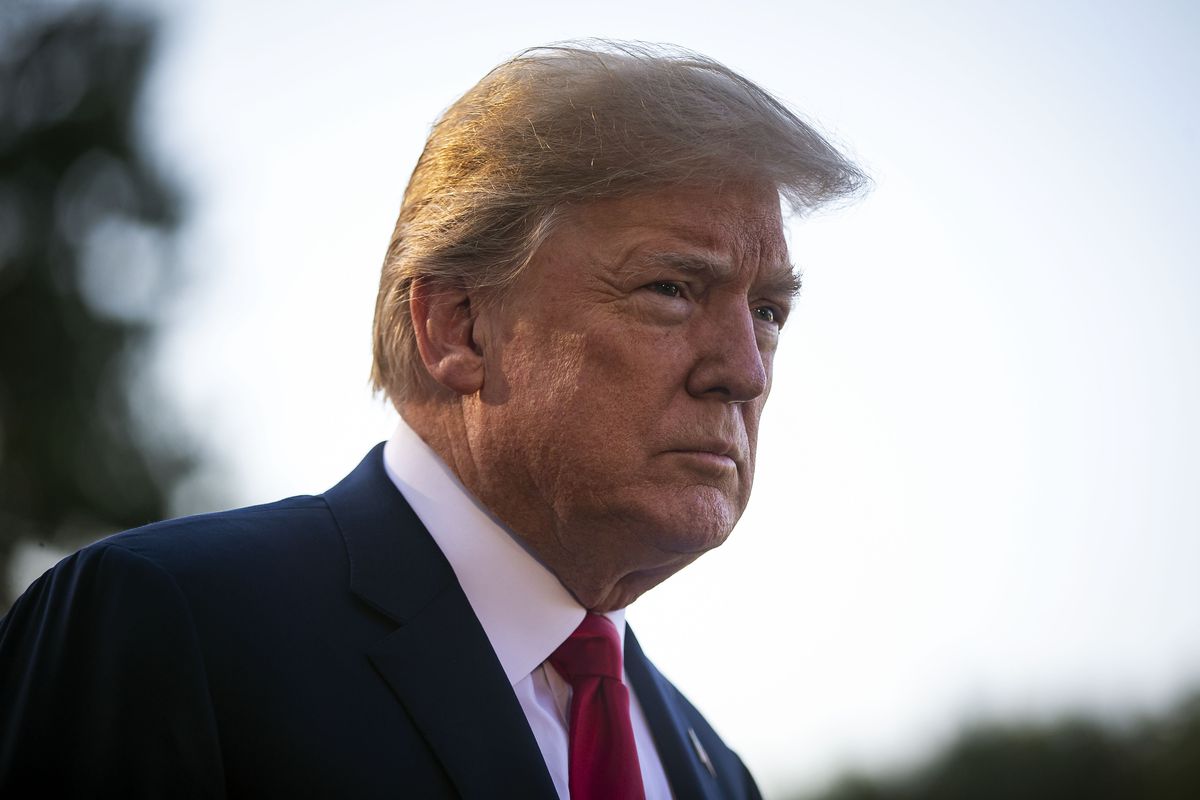
Gender: men